Walnut Grove, Langley

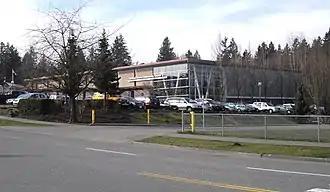
Walnut Grove Community Centre

The Walnut Grove Community Centre hosts an olympic sized swimming pool, gymnasiums, meeting rooms, fitness facility, library and skate park.